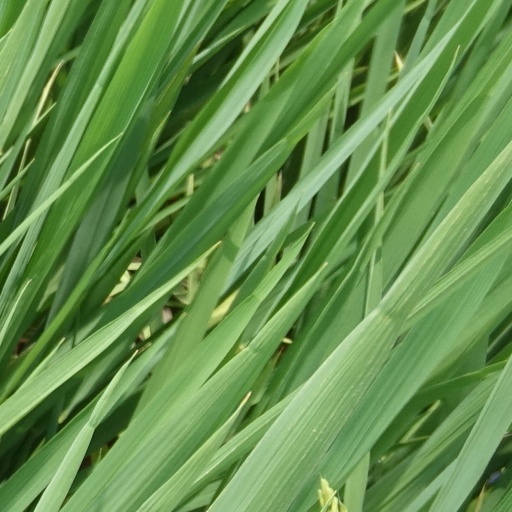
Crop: rice